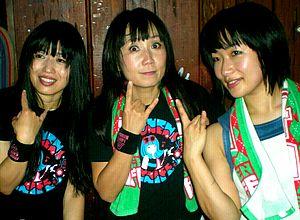
Cet article est une liste non exhaustive de girls bands existant ou ayant existé. Un girls band est un groupe de musique féminin dont les membres chantent et jouent de leur propre instrument.
Shonen Knife est un groupe de pop punk japonais, originaire d'Osaka. Formé en 1981, le groupe est largement influencé par les girl groups, le groupe de pop The Beach Boys, et des groupes de punk rock comme les Ramones. Le trio chante en japonais et en anglais.